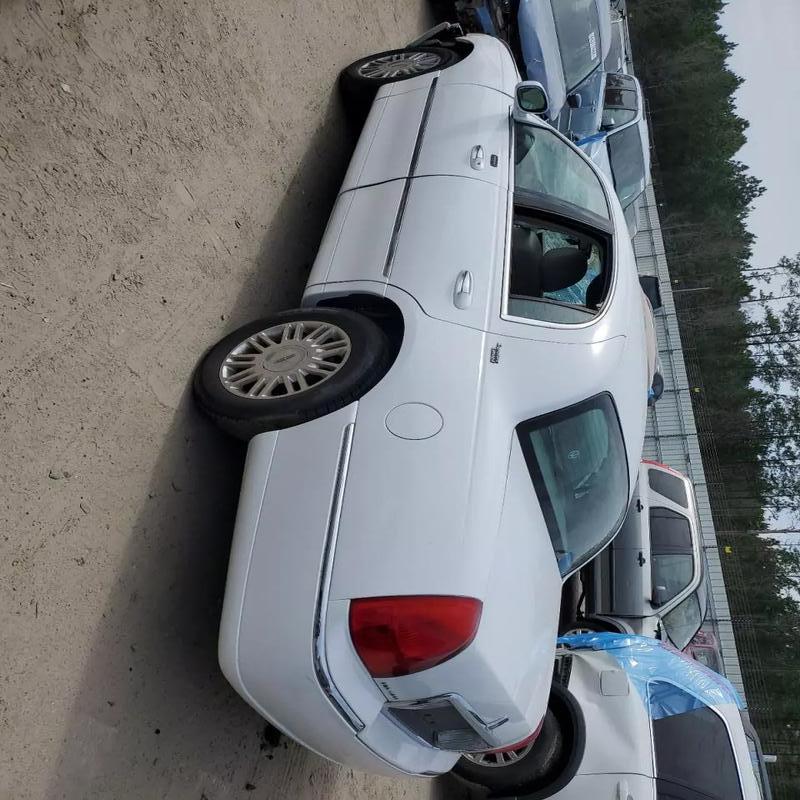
Aucun dommage détecté.
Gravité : aucun